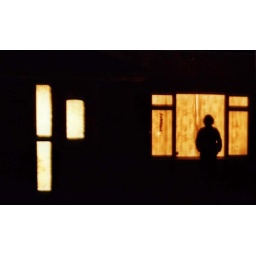
Person standing in front of window